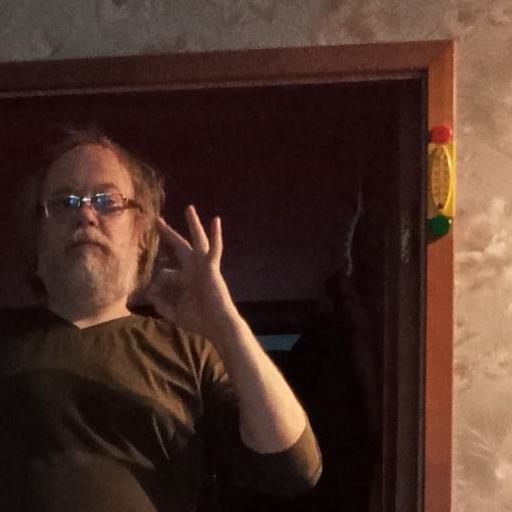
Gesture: ok